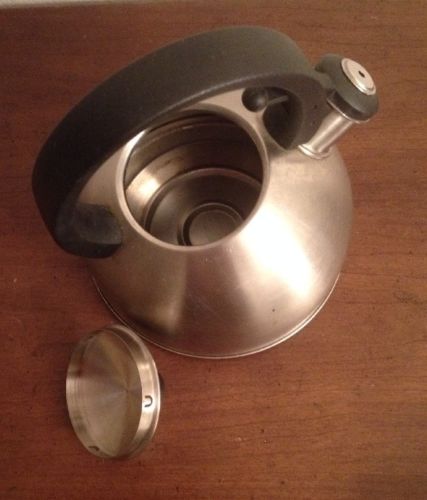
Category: kettle